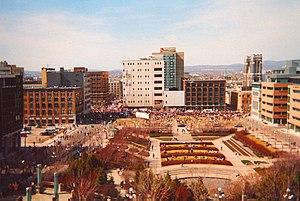
Basse-ville de Québec vue de la rue Saint-Réal (en Haute-Ville) pendant les manifestations entourant le Sommet des Amériques en avril 2001.